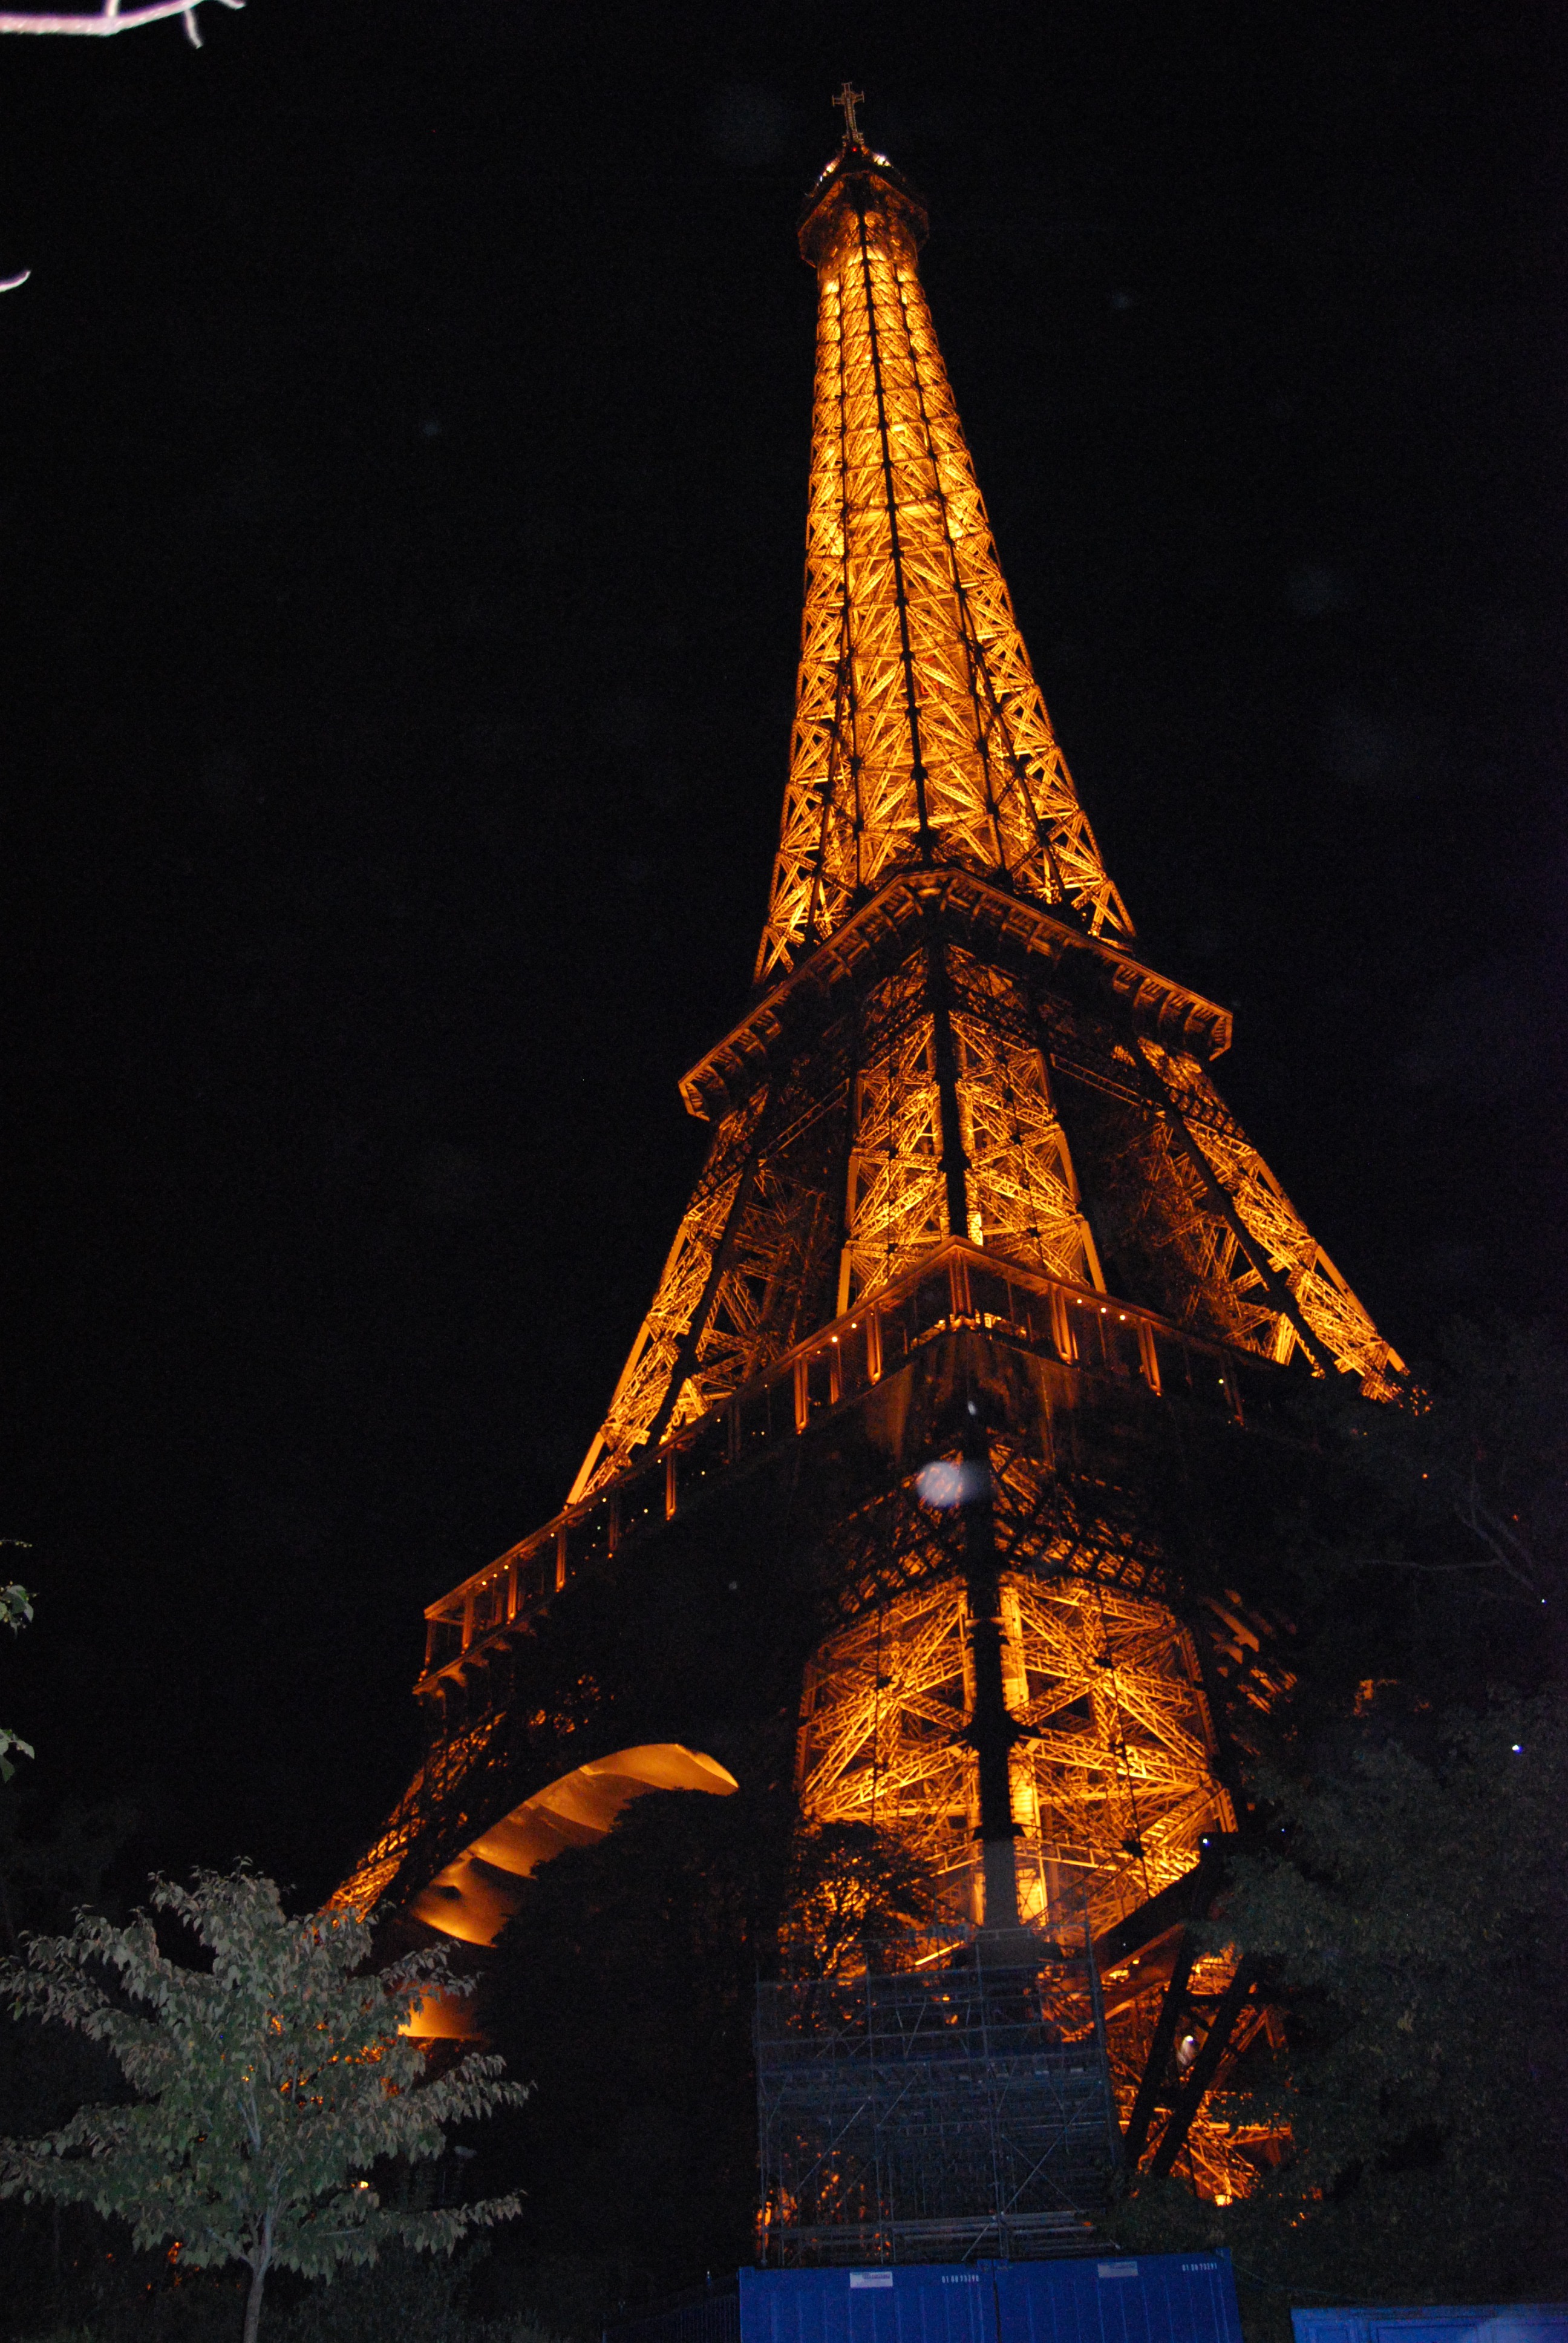
light, night, eiffel tower, paris, evening, reflection, tower, landmark, darkness, at night, lights, spire